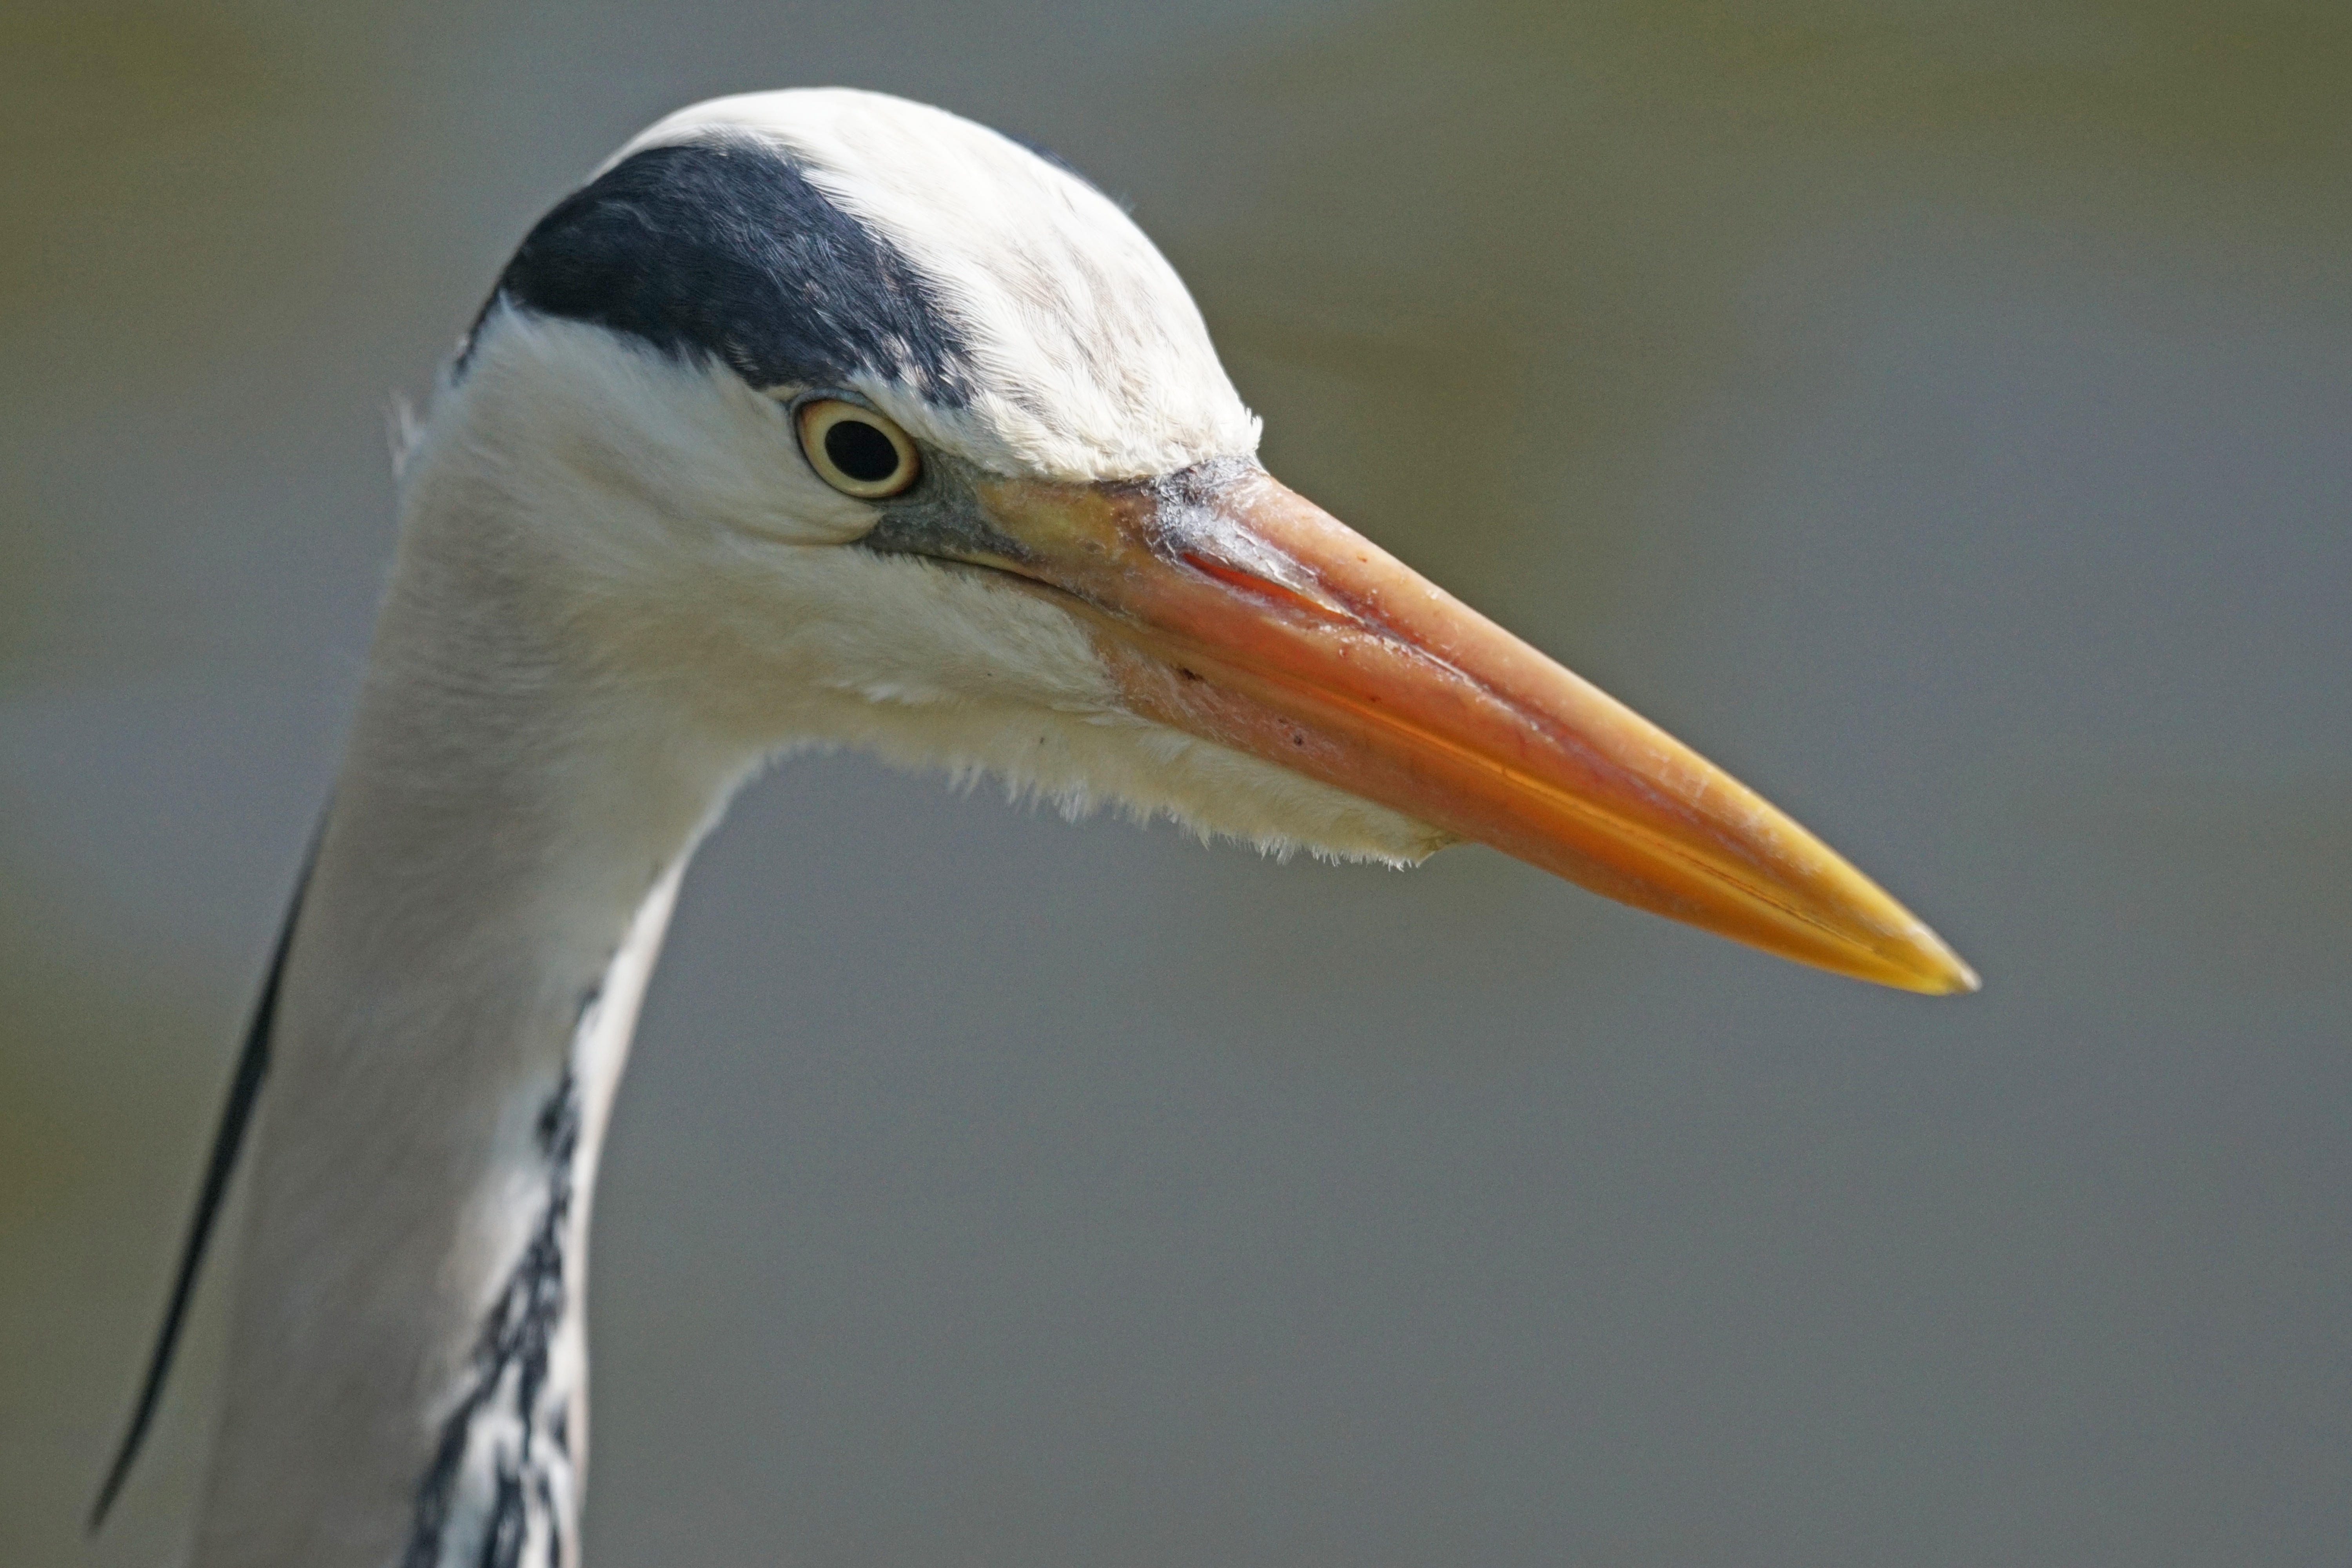
water, bird, wing, beak, fauna, close up, vertebrate, creature, bill, eastern, heron, hunter, grey heron, wildlife photography, shorebird